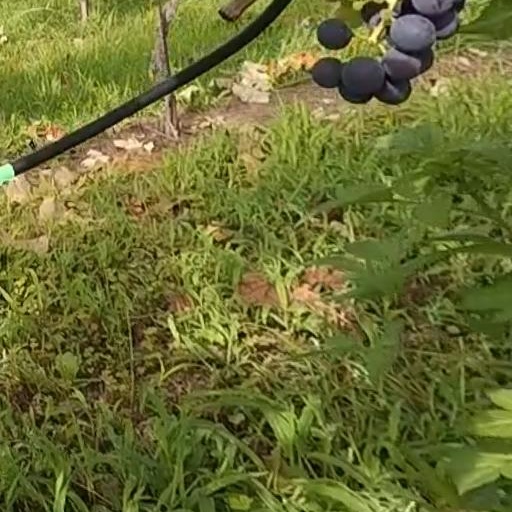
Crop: grape